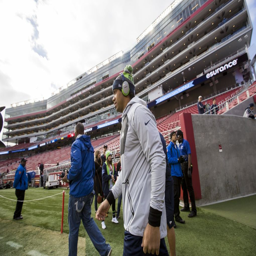
american football player takes the field for warmups before the game .